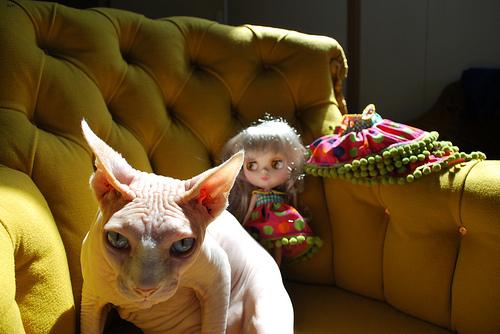
Breed: Sphynx